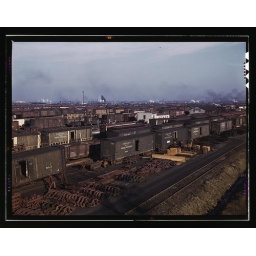
Freight cars being maneuvered in a Chicago and Northwestern railroad yard, Chicago, Ill. (LOC)